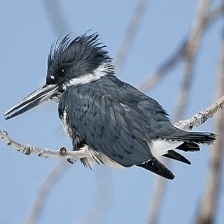
Species: BELTED KINGFISHER
Scientific name: MEGACERYLE ALCYON